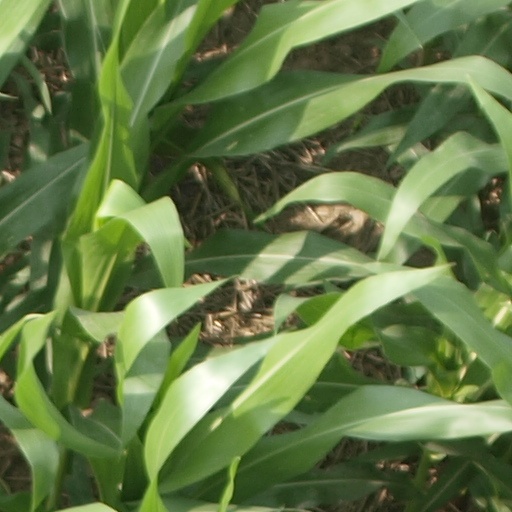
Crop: maize; corn